Apple strudel
Also known as:
af - Afrikaans: Apfelstrudel
an - Aragonese: Apfelstrudel
bar - Bavarian: Opfestrudl
be - Belarusian: Яблычны штрудэль
be-tarask - Belarusian (Taraškievica orthography): Яблычны штрудэль
cs - Czech: Jablečný závin
da - Danish: Apfelstrudel
de - German: Apfelstrudel
en-simple - Simple English: Apple strudel
eo - Esperanto: Apfelstrudel
es - Spanish: Apfelstrudel
et - Estonian: Õunastruudel
eu - Basque: Apfelstrudel
fa - Persian: اشترودل سیب
fi - Finnish: Omenastruudeli
fr - French: Apfelstrudel
gl - Galician: Apfelstrudel
id - Indonesian: Apfelstrudel
it - Italian: Strudel di mele
ja - Japanese: アプフェルシュトゥルーデル
jv - Javanese: Strudel apel
ko - Korean: 아펠슈트루델
lld - Ladin: Strudel da mëiles
mk - Macedonian: Штрудла со јаболка
ms - Malay: Apfelstrudel
nb - Norwegian Bokmål: Apfelstrudel
nds-NL - Low Saxon: Apfelstrudel
nl - Dutch: Apfelstrudel
pt - Portuguese: Apfelstrudel
sl - Slovenian: Jabolčni zavitek
sr - Serbian: Штрудла од јабука
sv - Swedish: Apfelstrudel
uk - Ukrainian: Яблучний штрудель
vi - Vietnamese: Apfelstrudel
zh - Chinese: 維也納蘋果卷
Category: pastry (sweet pastry, layered pastry)
Cuisine: Austrian
Associated cuisines: Austrian
Area: Vienna
Countries: Austria
Region: Western Europe

The dish is a type of layered pastry consists of an oblong layered pastry jacket with an apple filling inside. The filling is made of grated cooking apples (usually of a tart, crisp and aromatic variety) sugar, cinnamon, and bread crumbs. It uses an unleavened dough. The basic dough consists of flour, oil (or butter) and salt although as a household recipe, many variations exist.

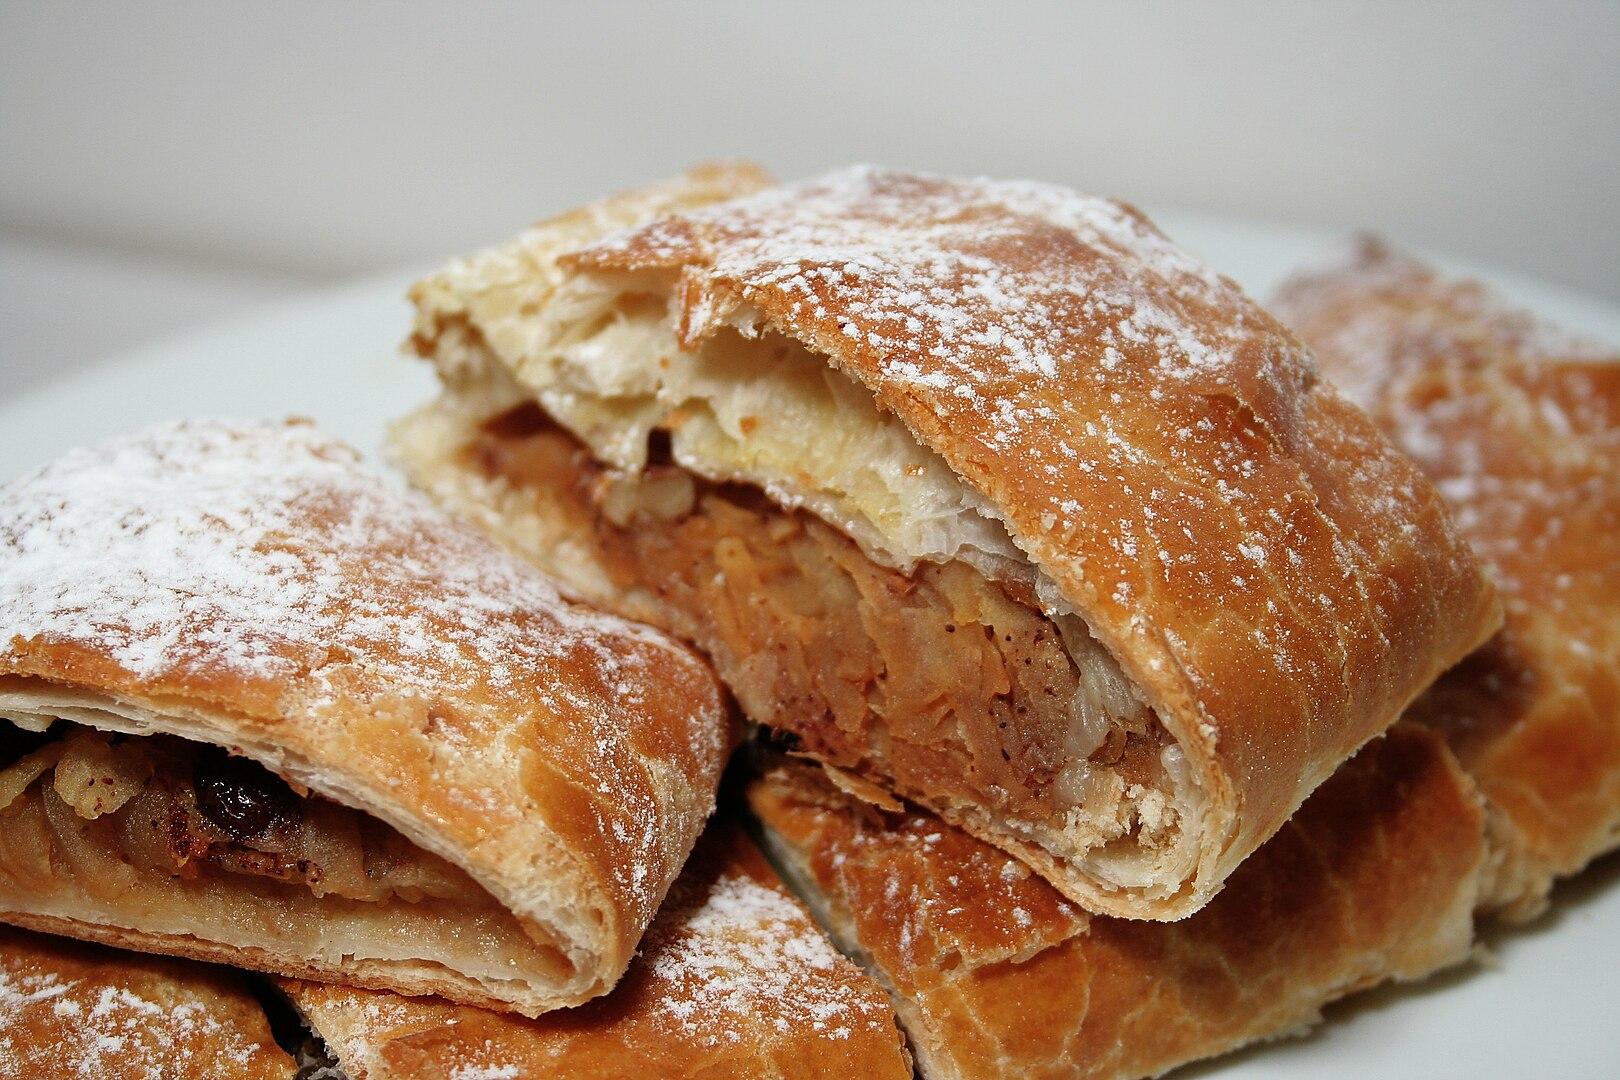
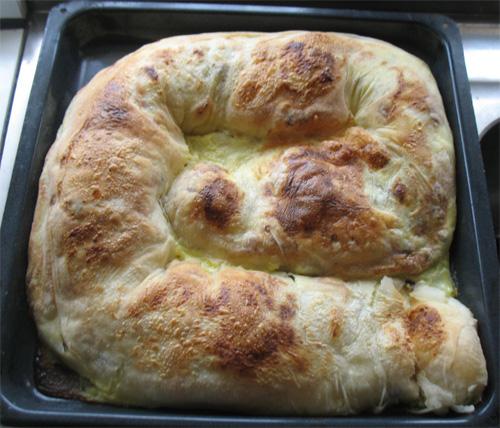
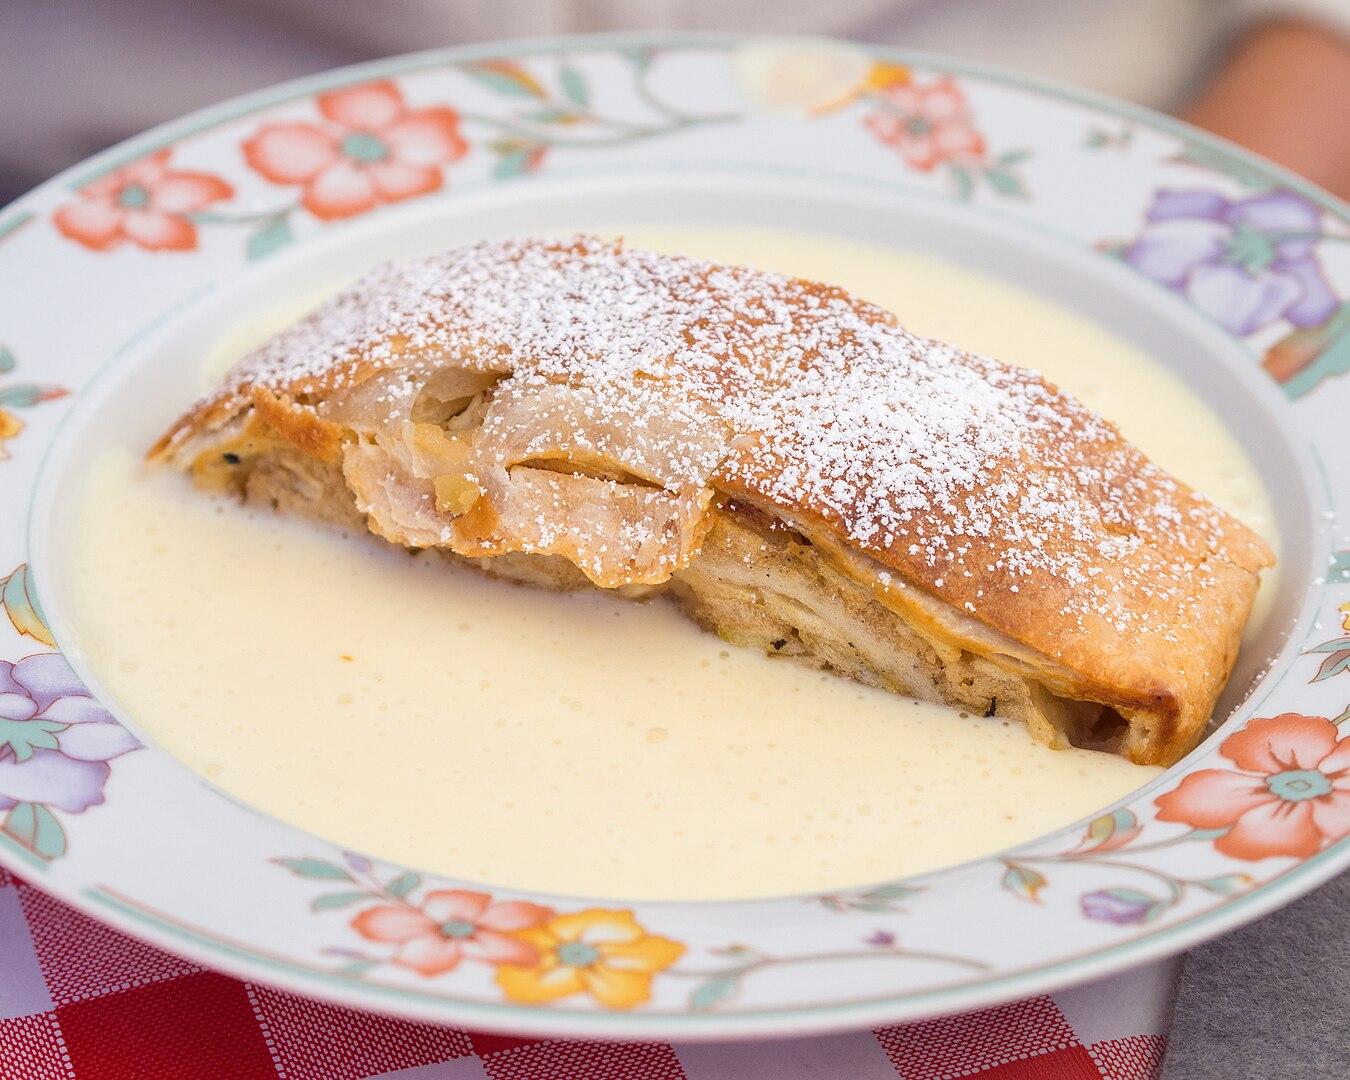